Brussels

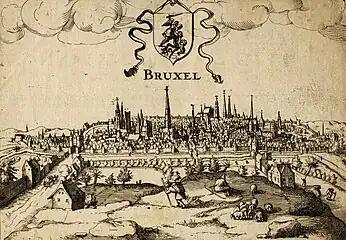
View of Brussels,

In the 14th century, the marriage between heiress Margaret III, Countess of Flanders, and Philip the Bold, Duke of Burgundy, produced a new Duke of Brabant of the House of Valois, namely Anthony, their son. In 1477, the Burgundian duke Charles the Bold perished in the Battle of Nancy. Through the marriage of his daughter Mary of Burgundy (who was born in Brussels) to Holy Roman Emperor Maximilian I, the Low Countries fell under Habsburg sovereignty. Brabant was integrated into this composite state, and Brussels flourished as the Princely Capital of the prosperous Burgundian Netherlands, also known as the Seventeen Provinces. After the death of Mary in 1482, her son Philip the Handsome succeeded as Duke of Burgundy and Brabant.